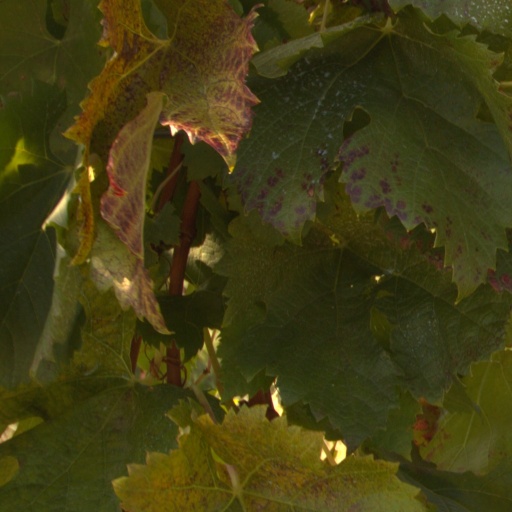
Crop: grape